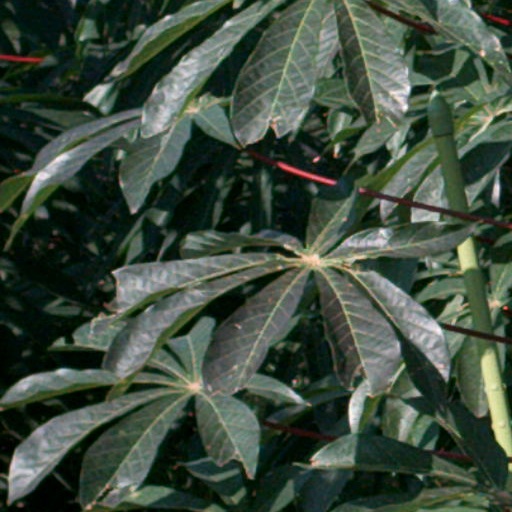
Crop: cassava